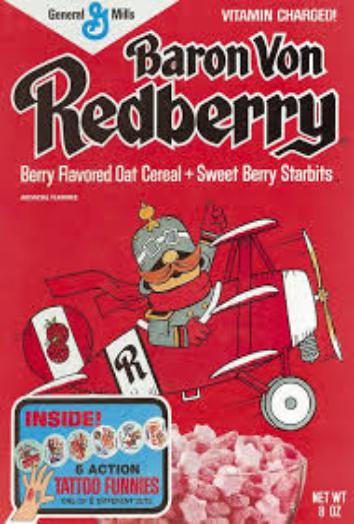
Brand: Baron von Redberry
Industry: Leisure